Maurice Gosfield

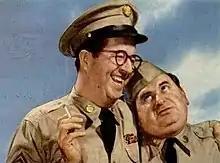
Gosfield as Duane Doberman (right) with Phil Silvers as Ernie Bilko on the cover of "Life" magazine (1956)

Maurice Lionel Gosfield (January 28, 1913 – October 19, 1964) was an American stage, film, radio and television actor, best remembered for his portrayal of Private Duane Doberman on the sitcom "The Phil Silvers Show" (1954–1959) and voicing Benny the Ball in "Top Cat" (1961–1962).